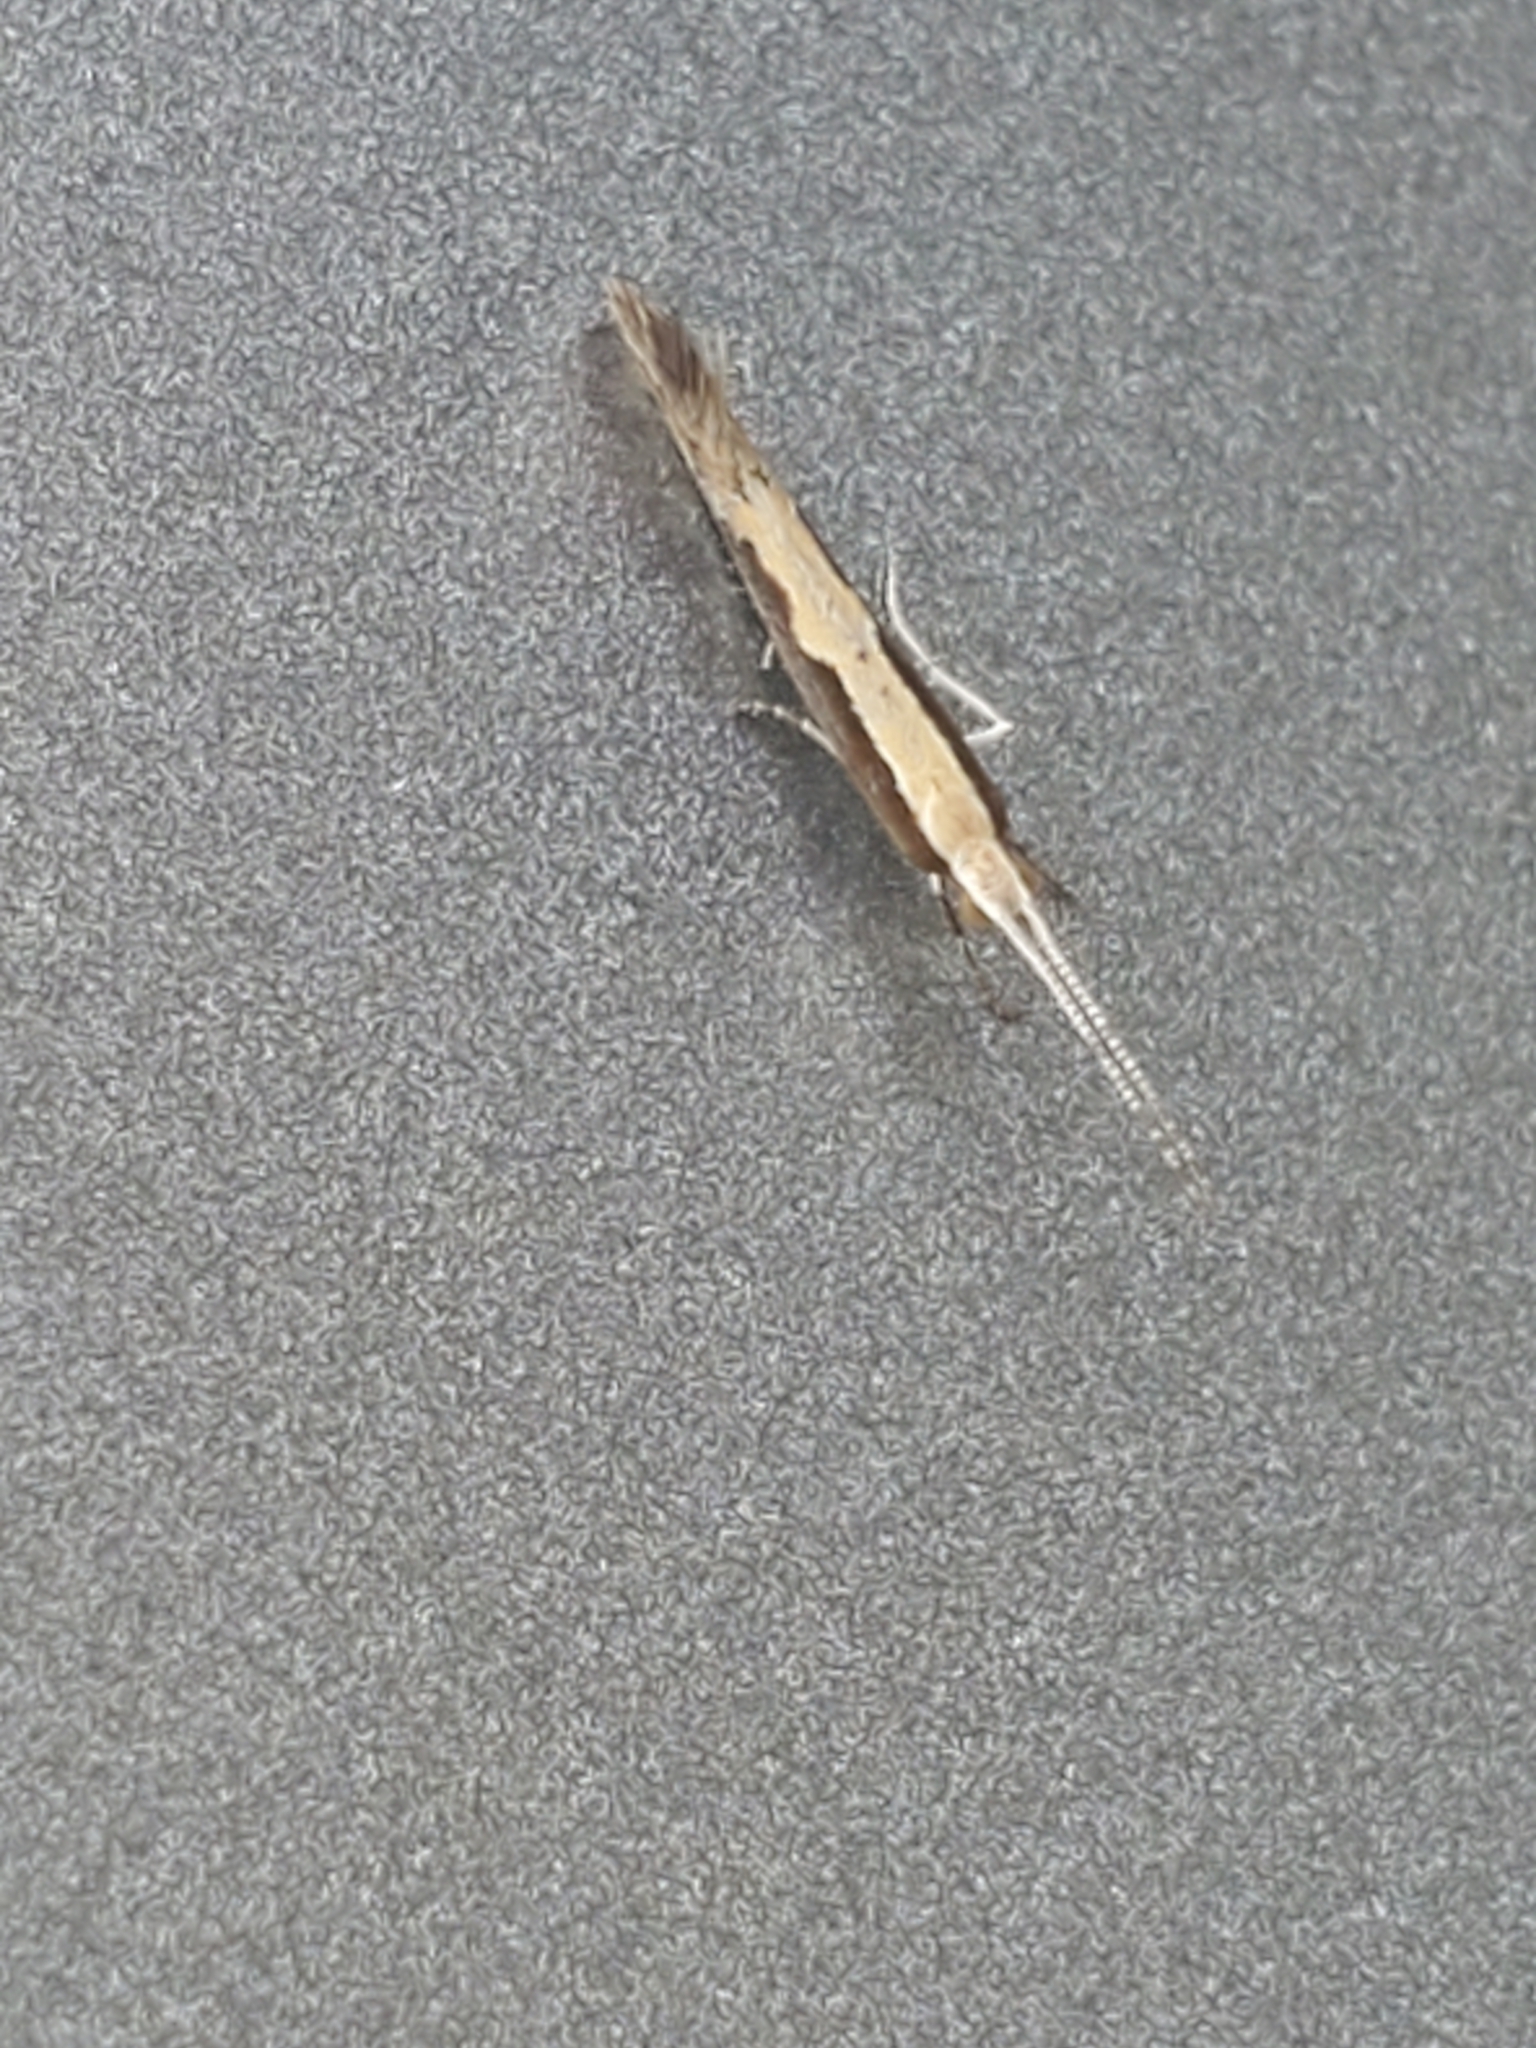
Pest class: diamondback_moth